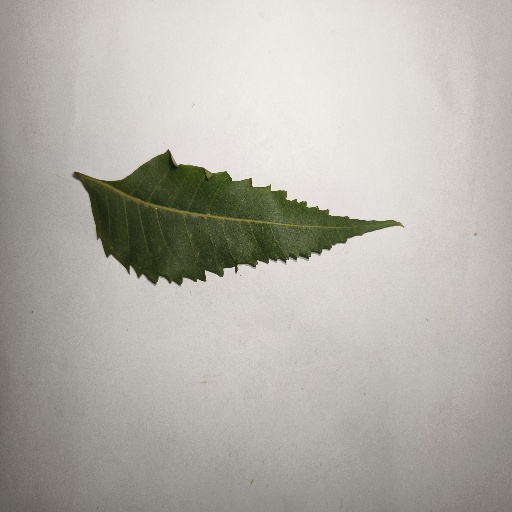
Species: Neem
Leaf condition: Healthy Leaf